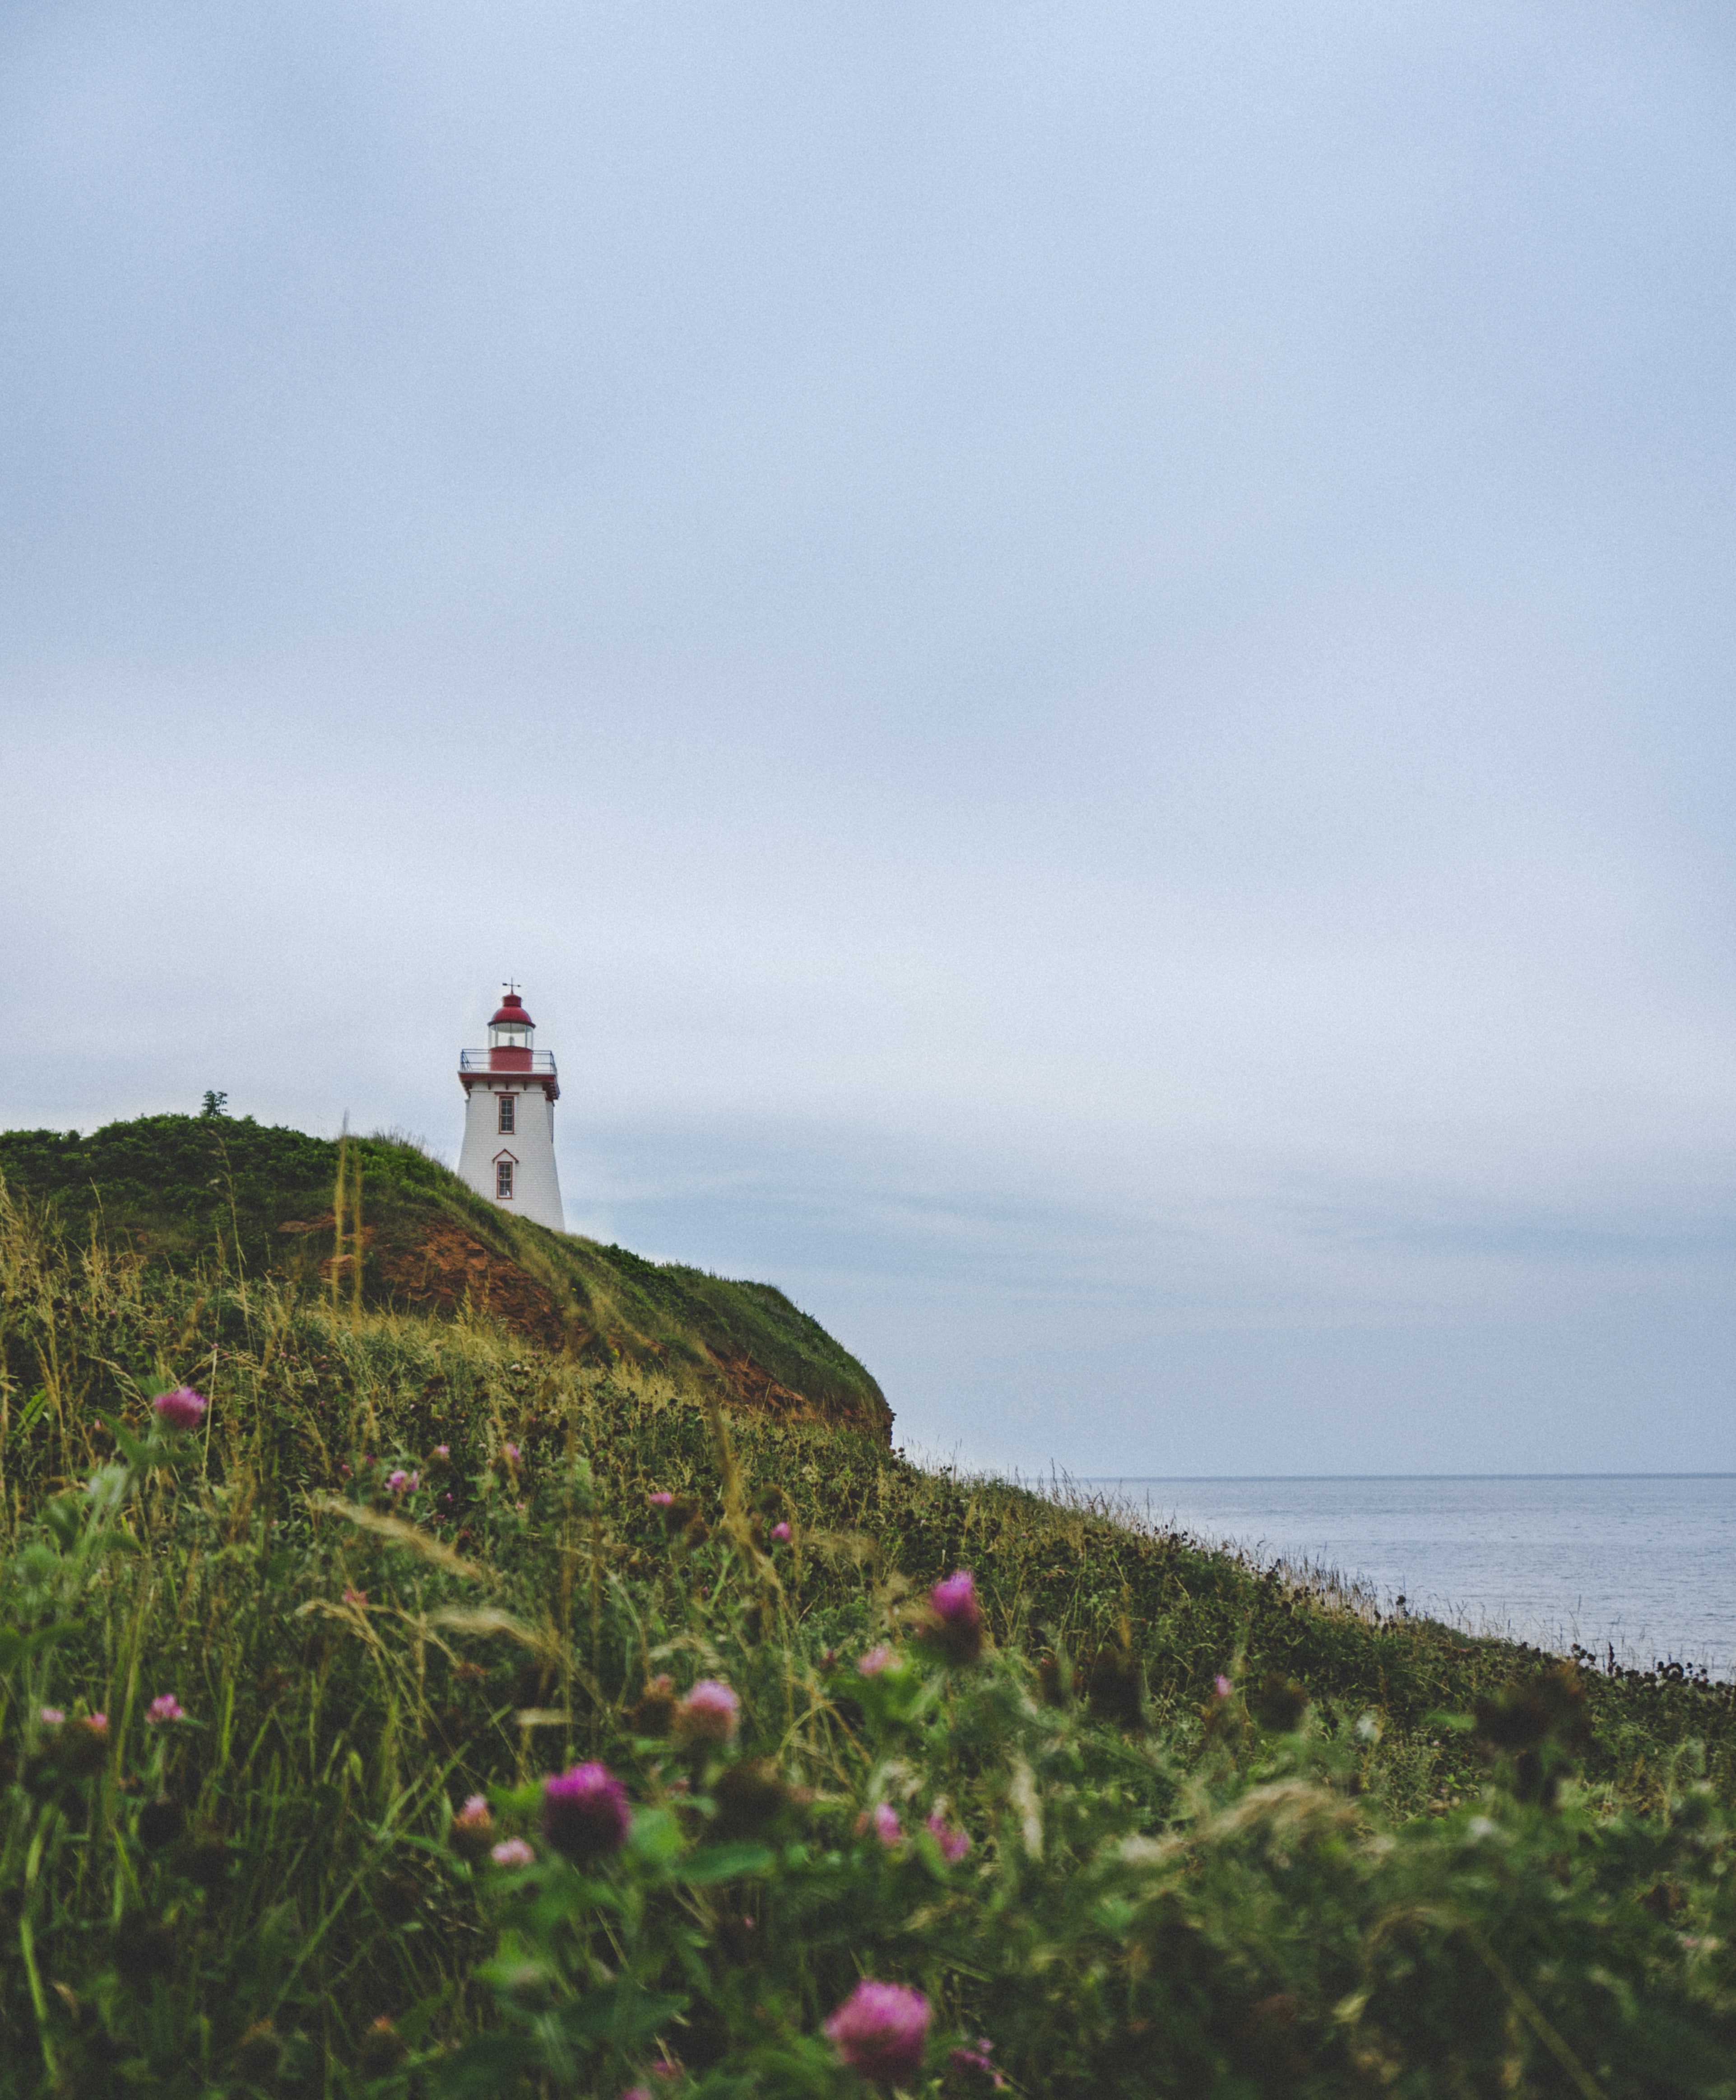
coast, sky, vegetation, sea, headland, cliff, lighthouse, ocean, flower, terrain, promontory, coastal and oceanic landforms, grass, wildflower, shore, plant, hill, cloud, cape, tower, vacation, klippe, horizon, bay, tourism, beach, shrub, leisure, house, mountain, road, beacon, herbaceous plant, grassland